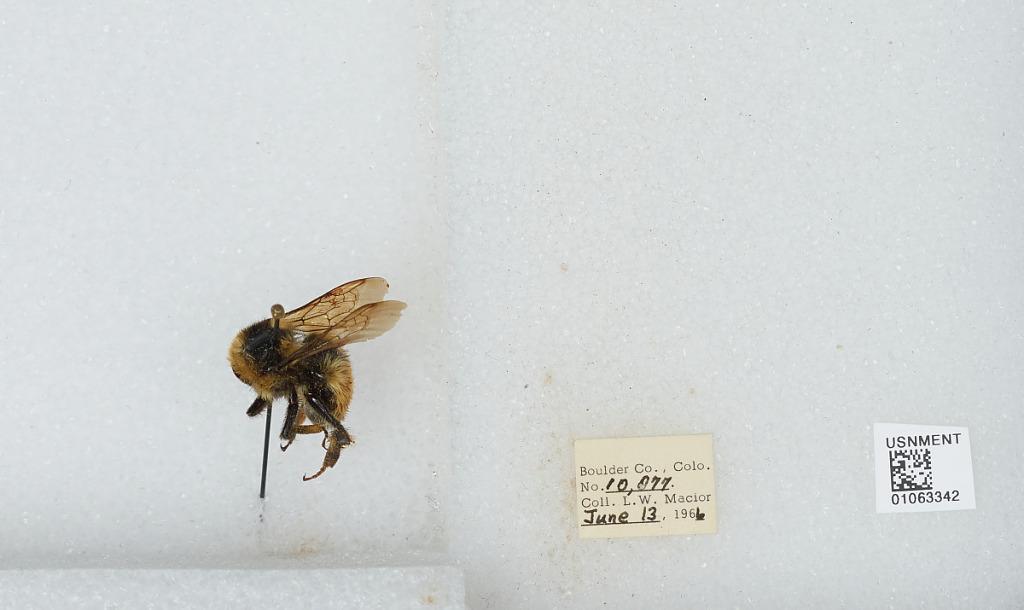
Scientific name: Bombus (Pyrobombus) bifarius Cresson
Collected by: L. Macior
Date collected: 1966-6-13
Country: United States
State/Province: Colorado
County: Boulder
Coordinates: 40.09, -105.36